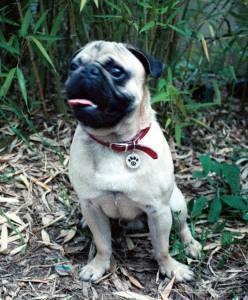
pug